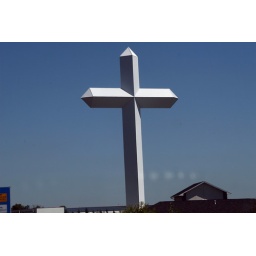
The roof of the house in the foreground doesn't provide enough perspective...